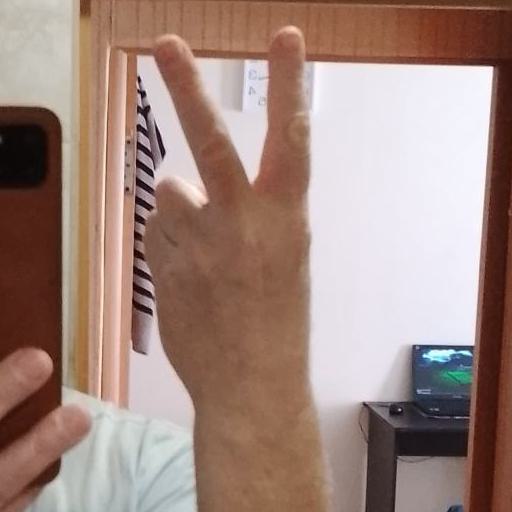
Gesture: peace_inverted